Frank Gifford

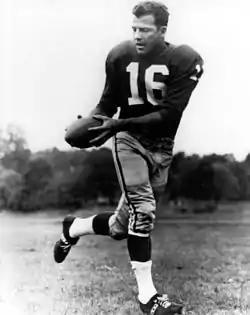
Gifford c. 1952-1964

Gifford spent his entire National Football League (NFL) career with the New York Giants, beginning in 1952, playing both offense and defense. He made eight Pro Bowl appearances and had five trips to the NFL Championship Game. Gifford's best season may have been 1956, when he won the league's Most Valuable Player Award and led the Giants to the NFL title over the Chicago Bears.